Mirwais Hotak

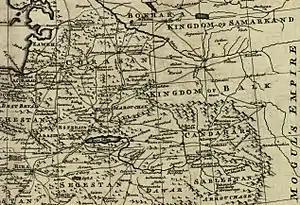
The "Greater Kandahar" region ("Candahar") during the Safavid dynasty and Mughal period

Prominent amongst the Ghilji chiefs during these events was Mirwais Hotak – as head of one of the tribes, he was intelligent, well mannered, and one of the richest and most influential people in Kandahar. Hotak signed a petition to Husayn, and boosted the morale of his countrymen for a future revolt if necessary. After the petition failed, Mirwais advocated submission to the Safavids for the time being.